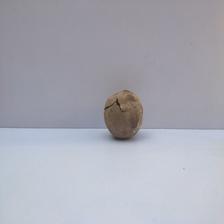
Size: Spoiled